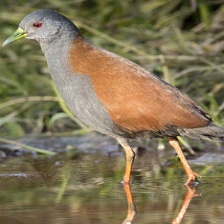
Species: BLACK TAIL CRAKE
Scientific name: AMAURORNIS BICOLOR